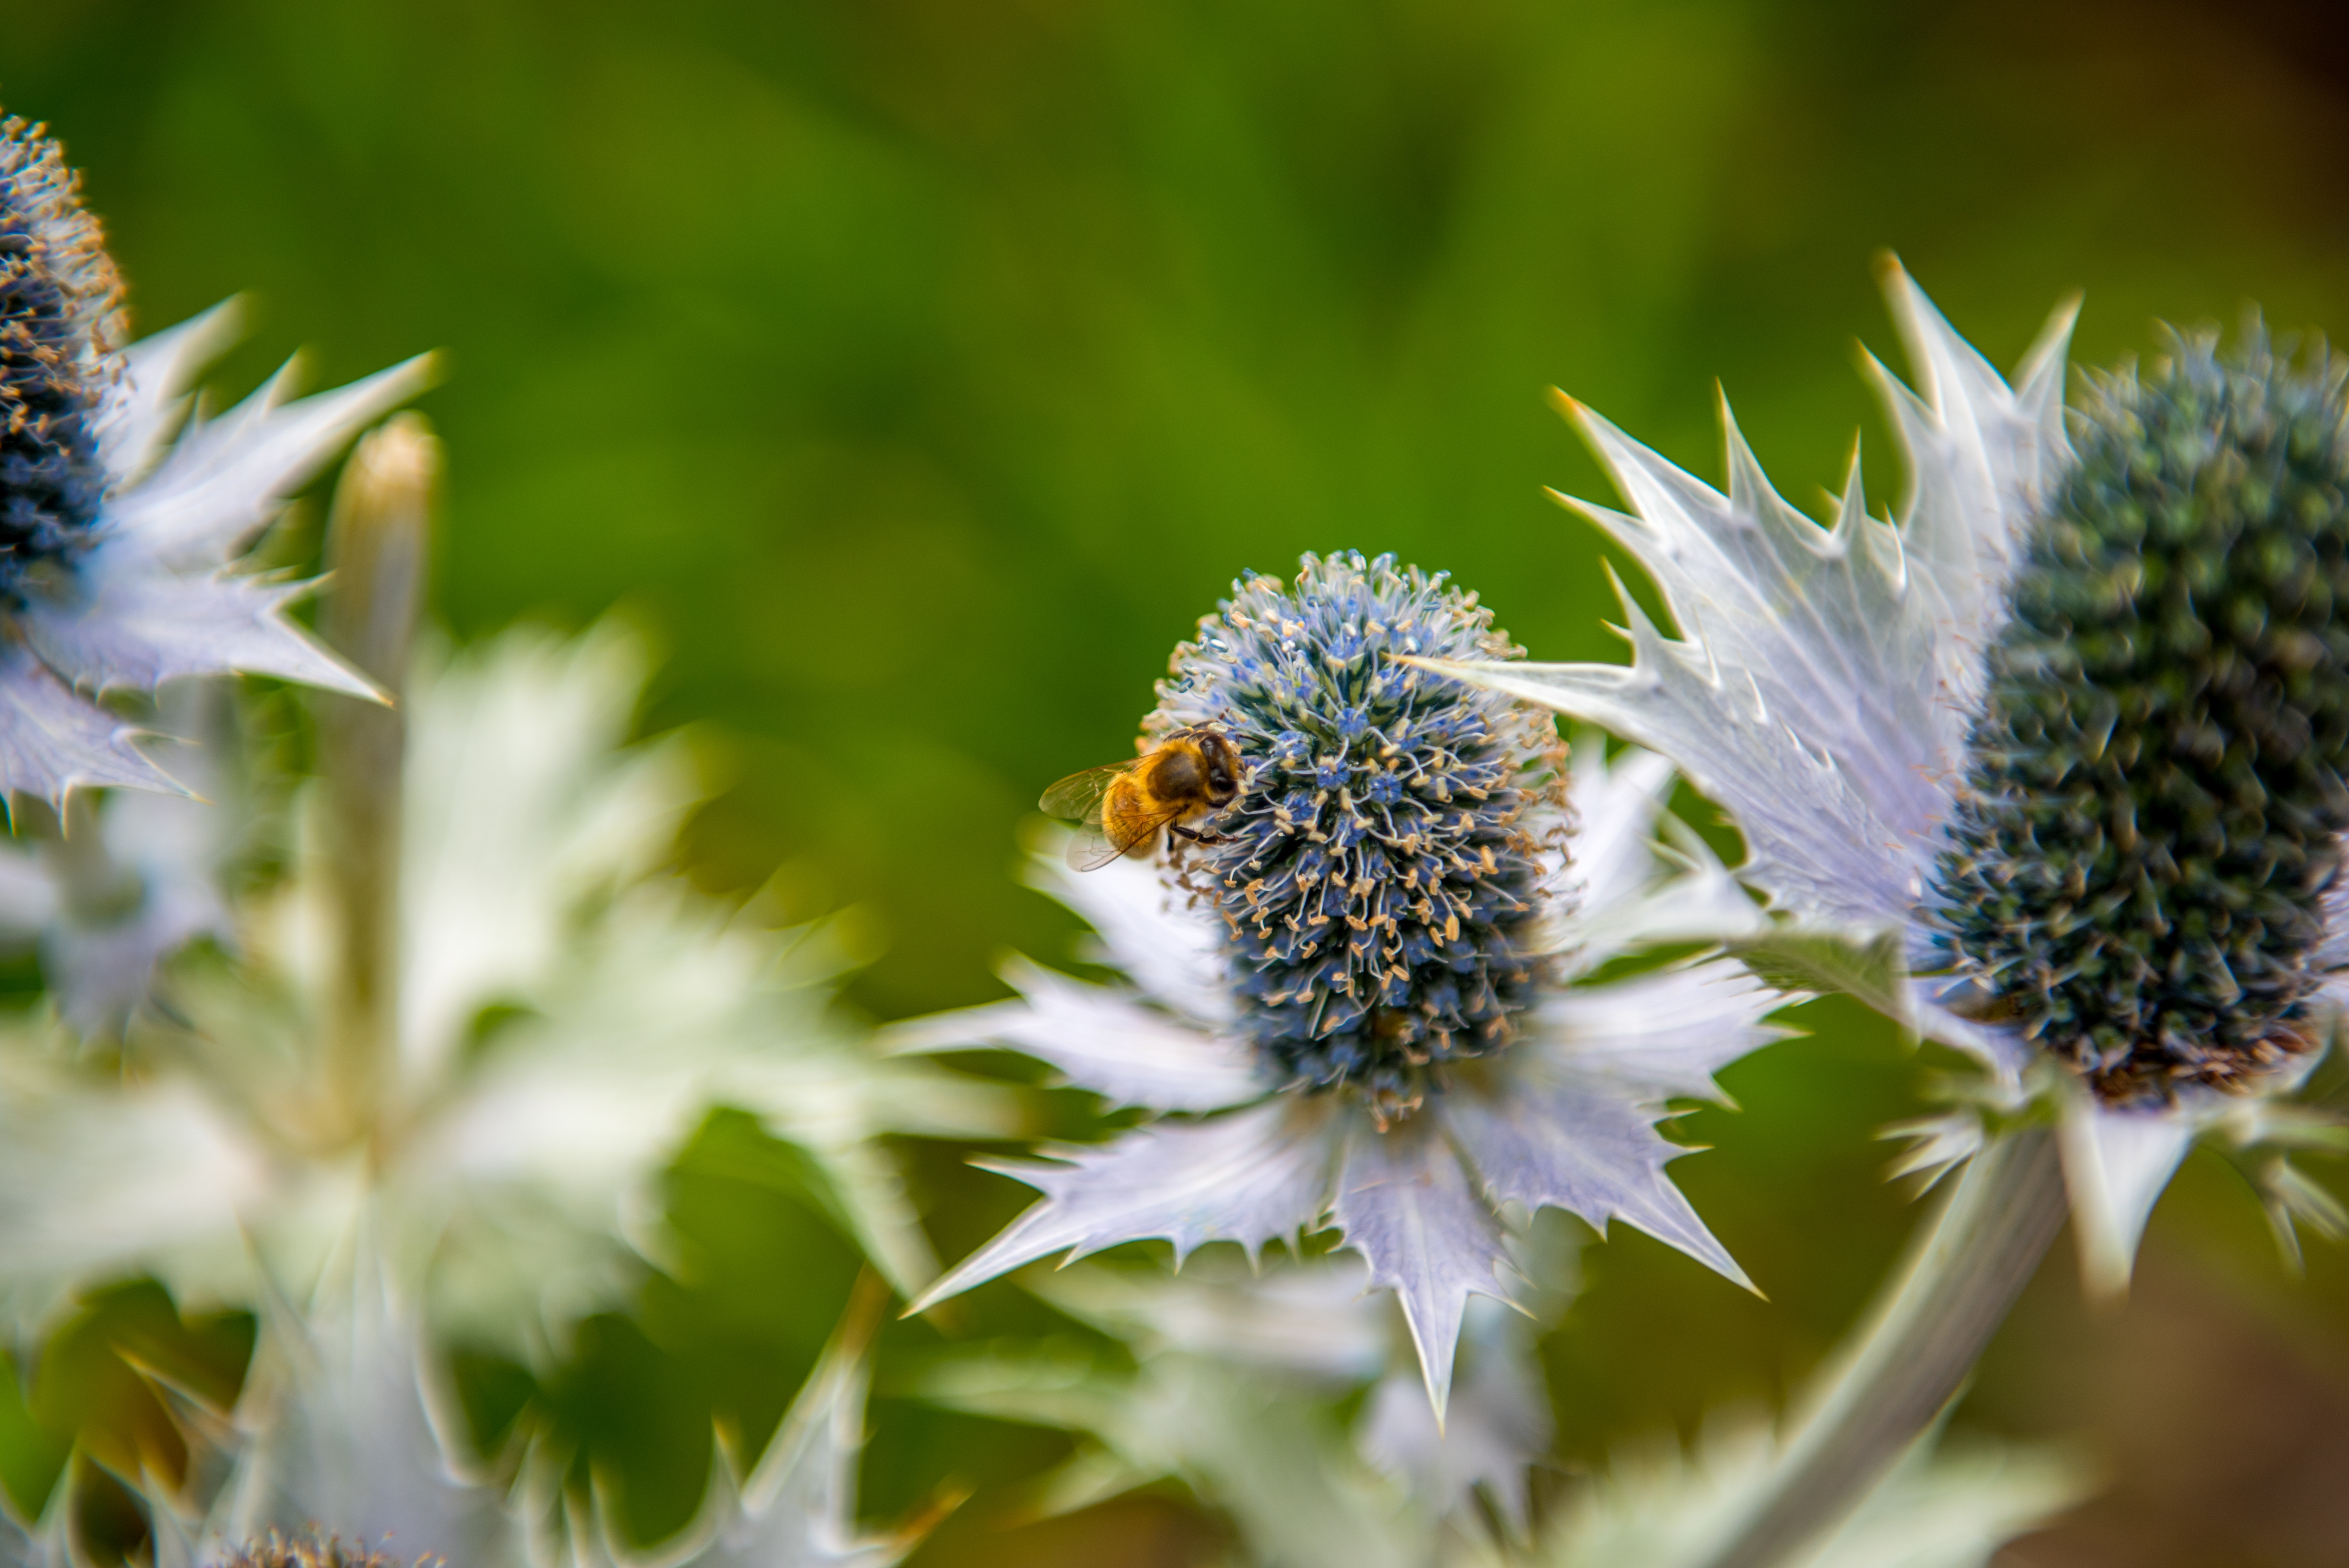
nature, blossom, plant, field, photography, flower, purple, bloom, thorn, wild, decoration, pollen, insect, macro, botany, blue, garden, close, flora, fauna, invertebrate, wildflower, close up, leaves, background, bee, head, thistle, beautiful, nectar, macro photography, flowering plant, honey bee, daisy family, land plant, membrane winged insect